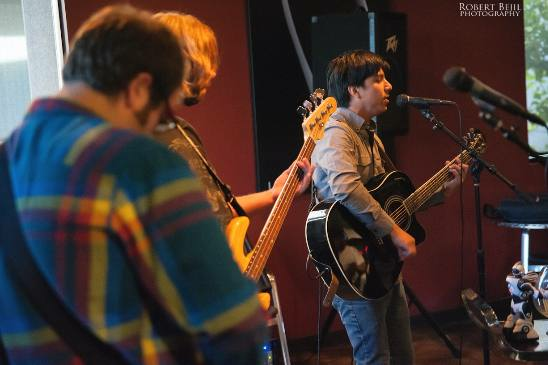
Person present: Yes